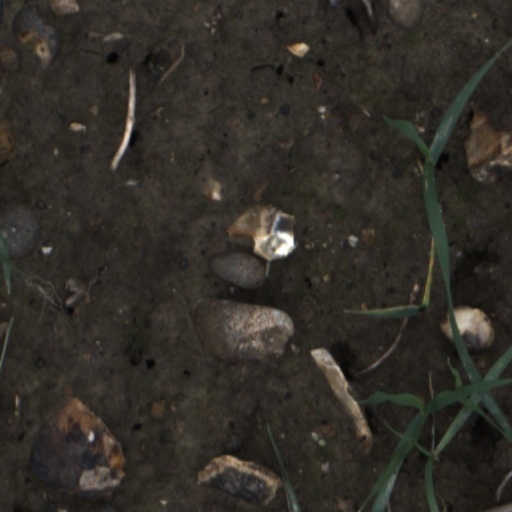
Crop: wheat